Mojo (African-American culture)

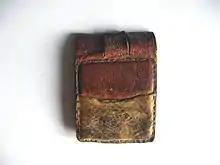
A West African Tuareg gris-gris

Central and West Africans all practiced the spiritual art of creating conjure bags for protection, healing and to communicate with spirits. The gris-gris originated in Dagomba in Ghana and was associated with Islamic traditions. Originally the gris-gris was adorned with Islamic scripture and was used to ward off evil spirits (evil djinn) or bad luck. Historians of the time noted that they were frequently worn by non-believers and believers alike, and were also found attached to buildings. The practice of using gris-gris, though originating in West Africa, came to the United States with enslaved Africans and was quickly adopted by practitioners of Louisiana Voodoo and Hoodoo in the United States, and Vodou in Haiti.